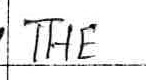
Label: the